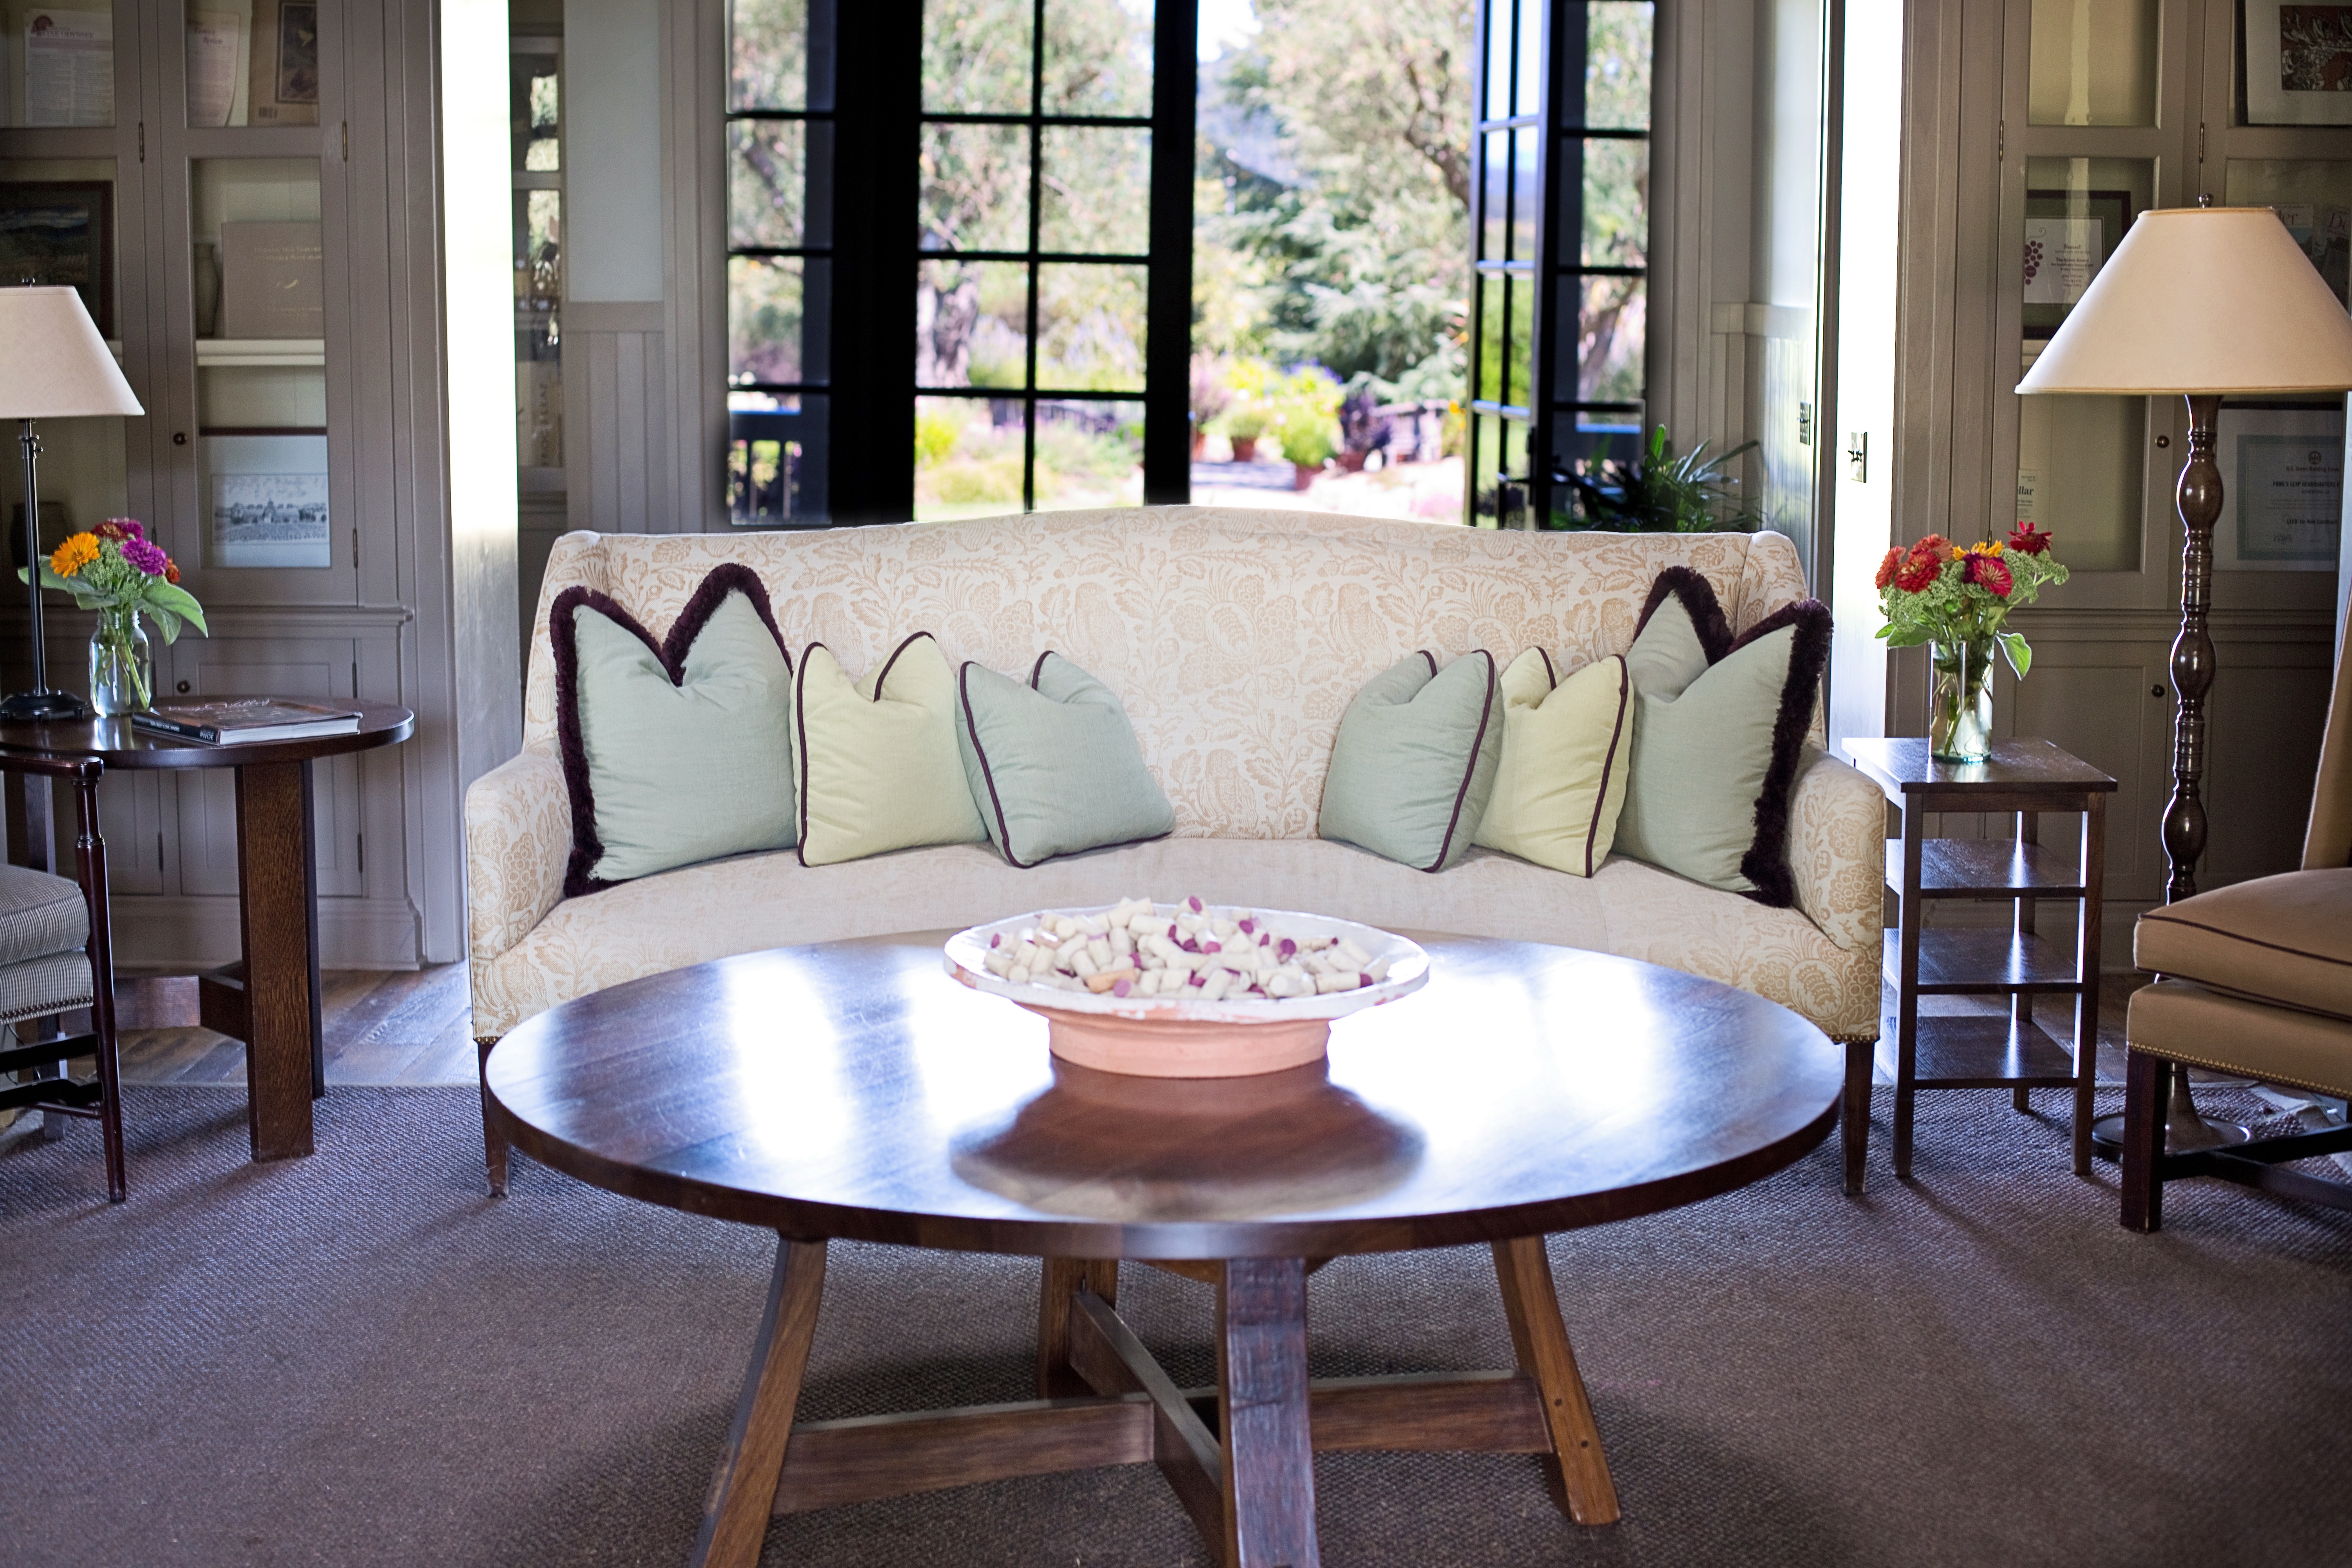
table, wood, house, floor, interior, home, summer, space, cozy, property, living room, furniture, room, lifestyle, sofa, apartment, modern, interior design, relaxation, luxury, design, comfort, estate, contemporary, elegance, winery, stylish, decorating, inviting, dining room, wine country